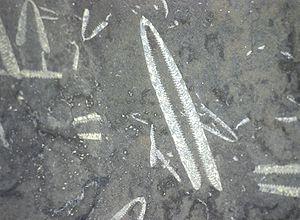
Les Graptoloidea constituent un ordre de graptolites, des animaux vivant en colonies et rattachés à l'embranchement des Hemichordata.
Didymograptus est un genre éteint de la classe des graptolites présent durant l'Ordovicien inférieur. Excellent fossile stratigraphique, Didymograptus est un organisme marin, coloniaux, et pseudo-plactonique.